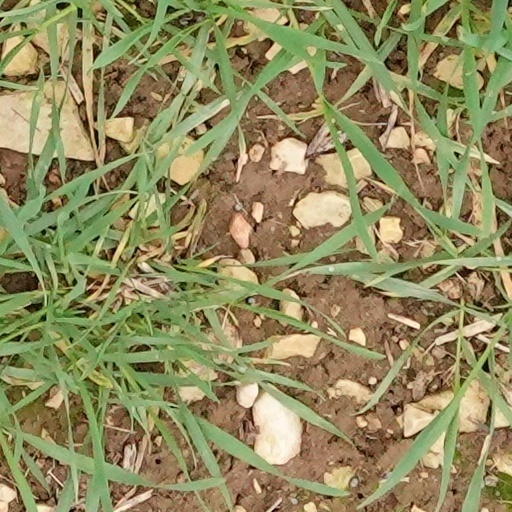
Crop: wheat